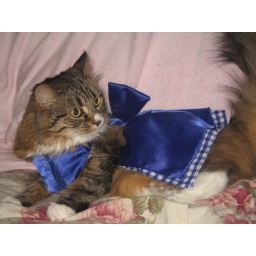
Pearl in her new blue dress (2)